IMRAD

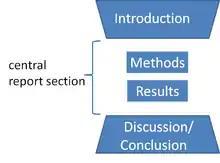
Fig.1: Wineglass model for IMRaD structure. The above scheme shows how to line up the information in IMRaD writing. It has two characteristics: the first is its top-bottom symmetric shape; the second is its change of width, meaning the top is wide, and it narrows towards the middle, and then widens again as it goes down toward the bottom. The first characteristic, the top-bottom symmetric shape, represents the symmetry of the story development. The second one, the change of width, represents the change in generality of the viewpoint.

The plot and the flow of the story of the IMRaD style of writing are explained by a 'wine glass model' or hourglass model.